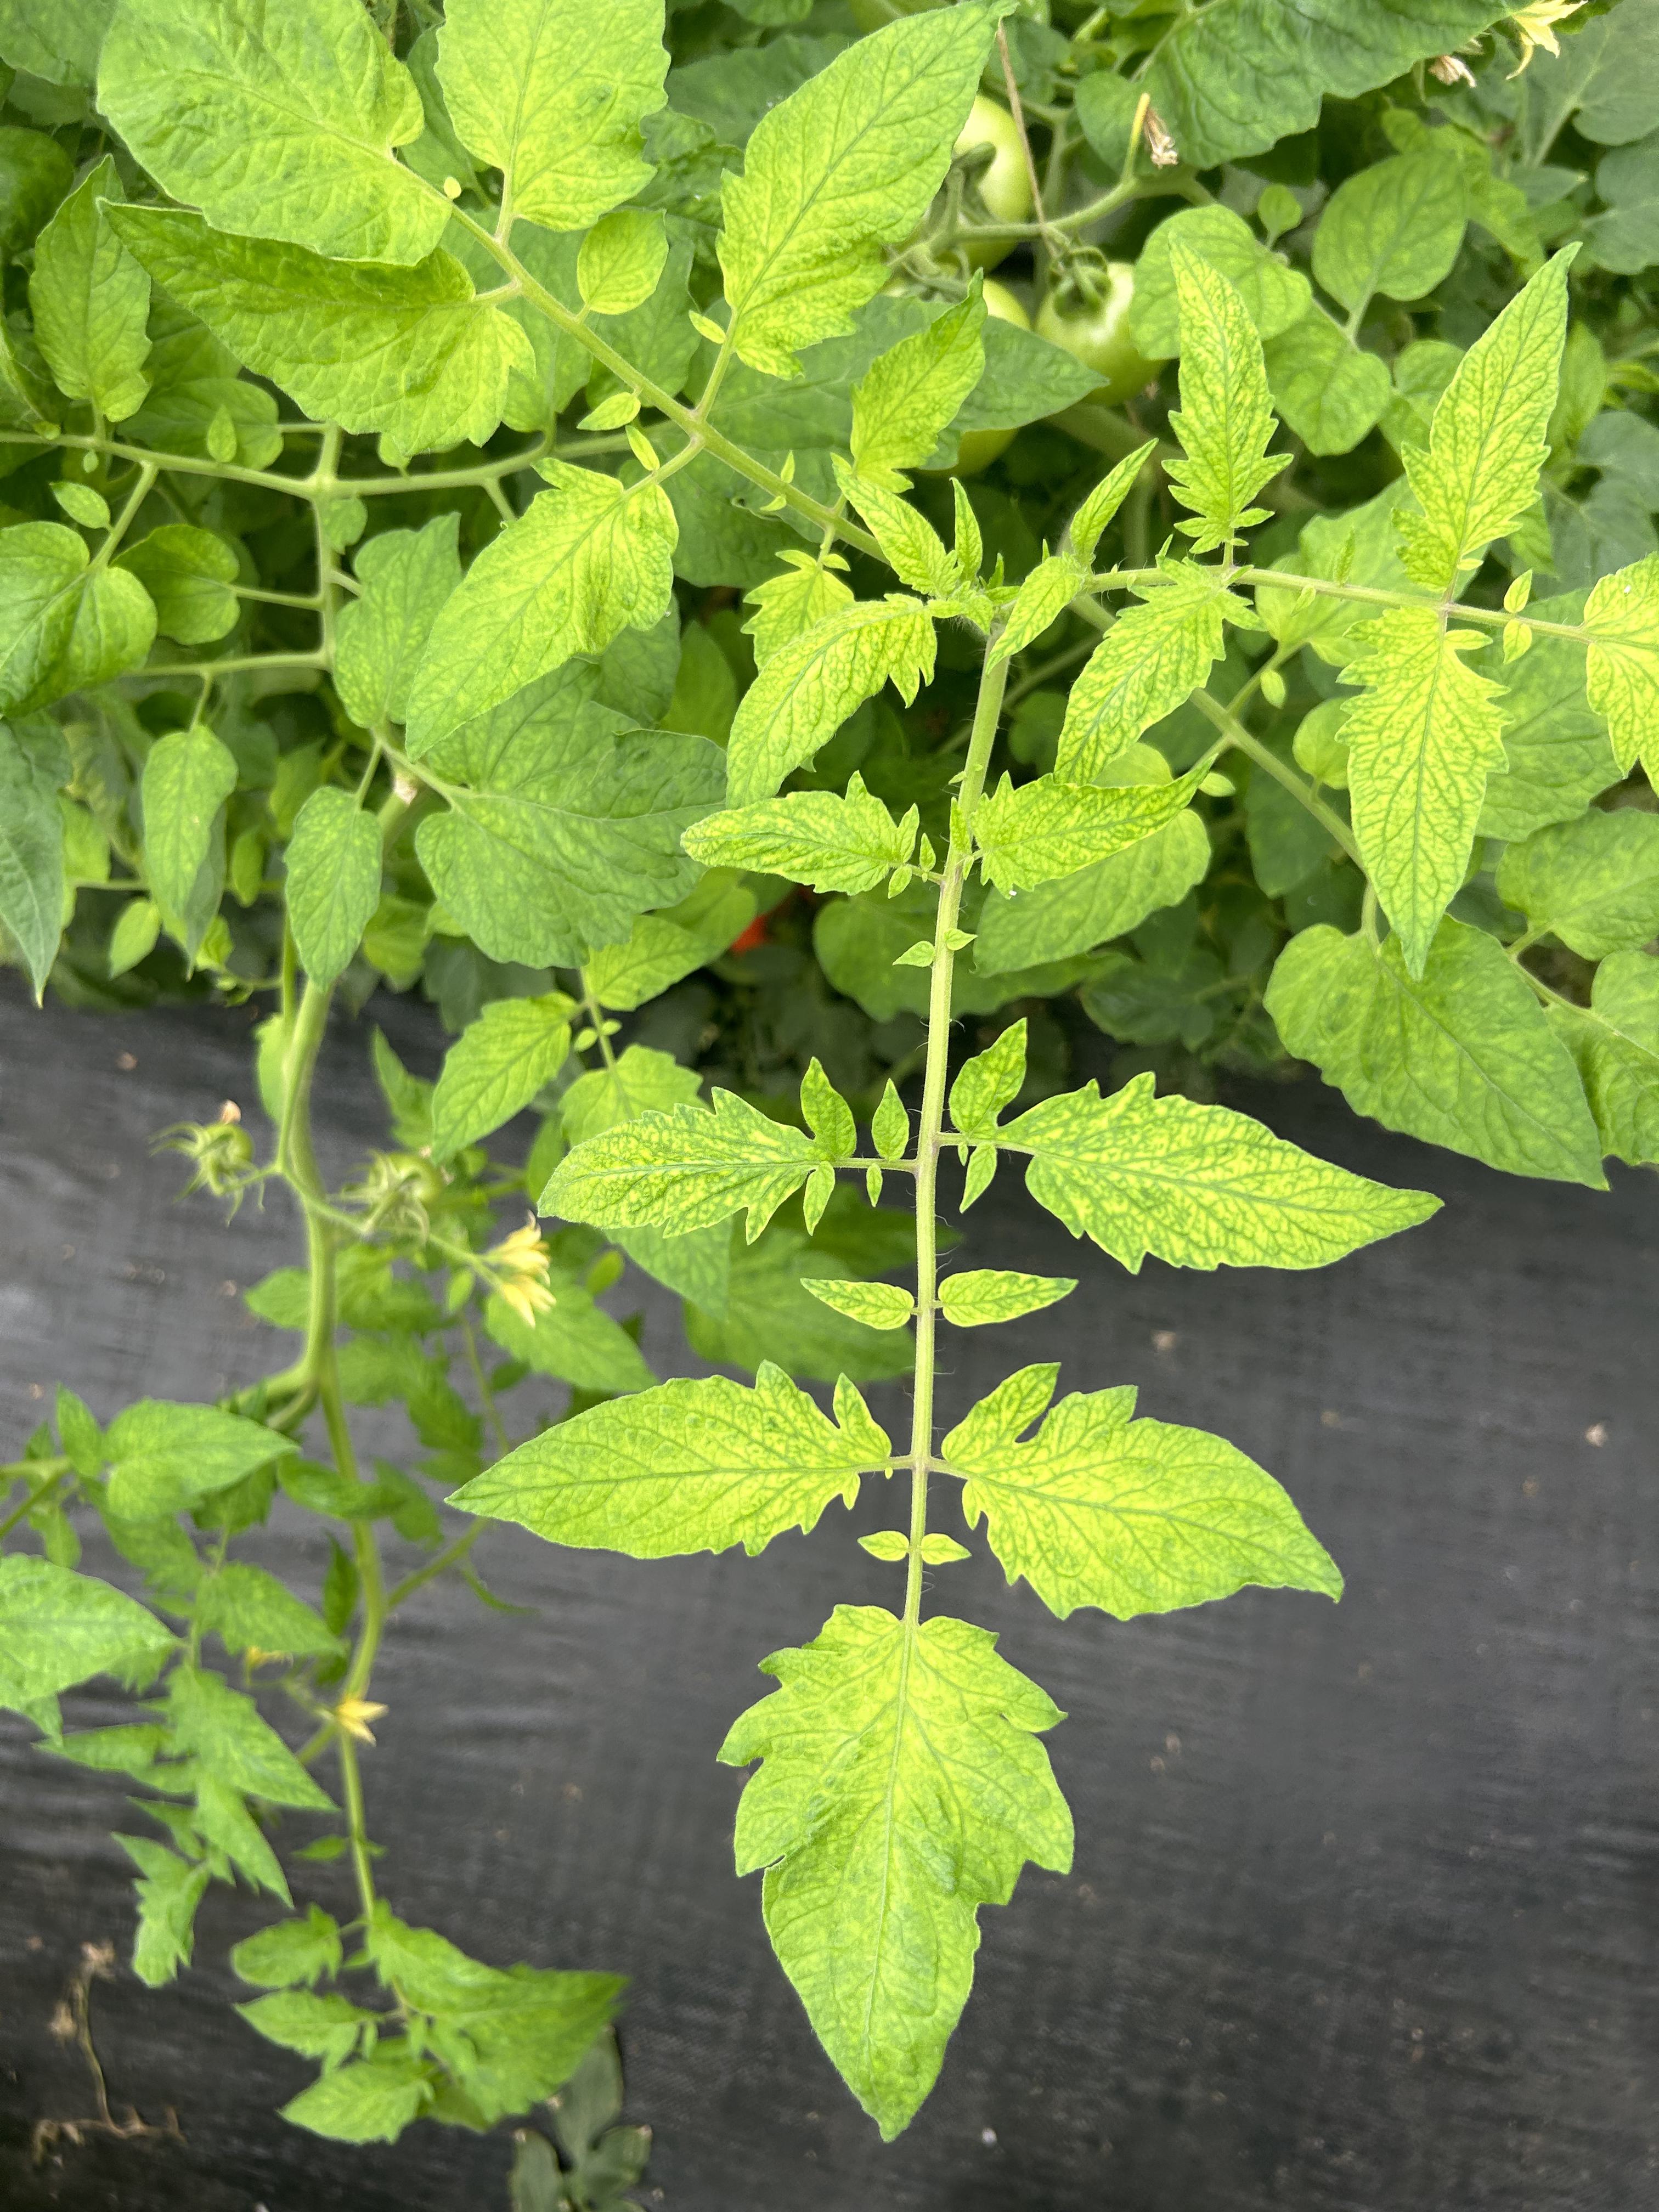
Disease: Viral